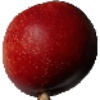
Label: images